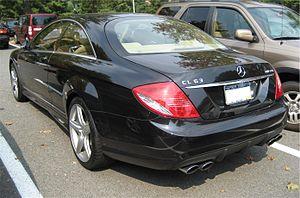
La Mercedes-Benz C216 est un coupé Grand Tourisme à moteur V8 et V12, produit de 2006 à 2014 et a été présentée au Mondial de l'Automobile de Paris de 2006. la version conduite à droite a été introduite au 28ᵉ